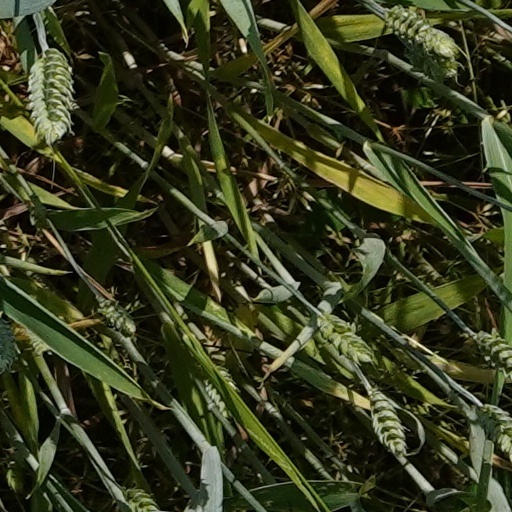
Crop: wheat